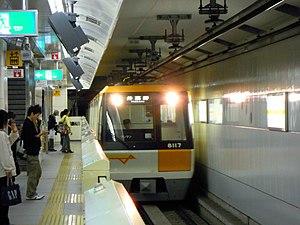
Gamo 4-chome est une station du métro d'Osaka sur les lignes Nagahori Tsurumi-ryokuchi et Imazatosuji dans l'arrondissement de Jōtō à Osaka.